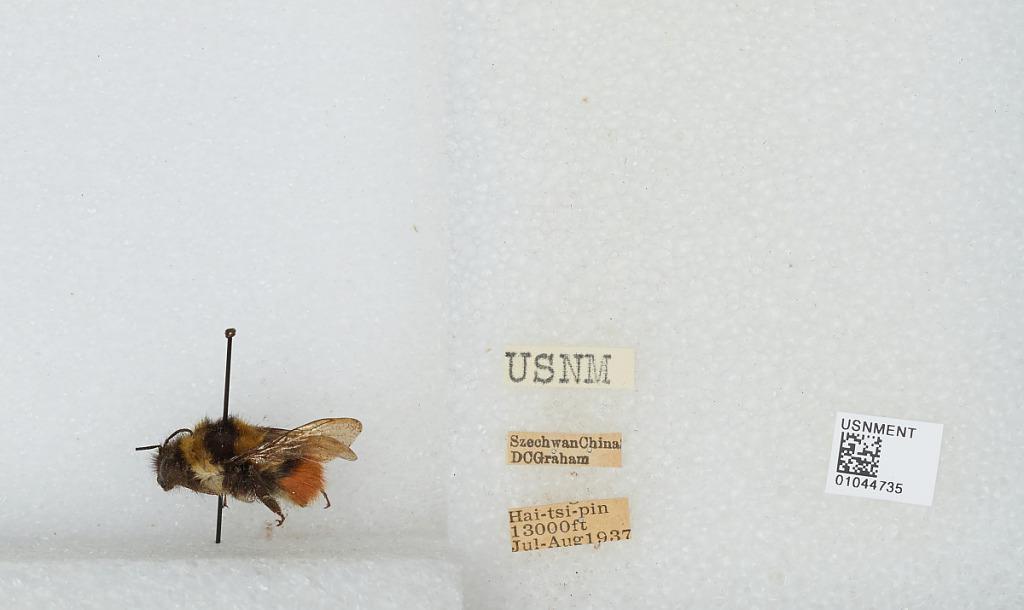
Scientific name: Bombus sp.
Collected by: D. Graham
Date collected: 1937-7-
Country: China
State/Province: Sichuan
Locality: Hai-tsi-pin